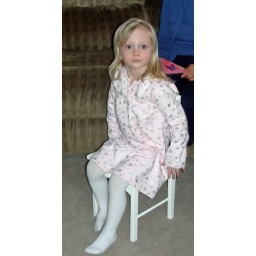
Meggie takes her seat in order to blow out the star candles on her cake.